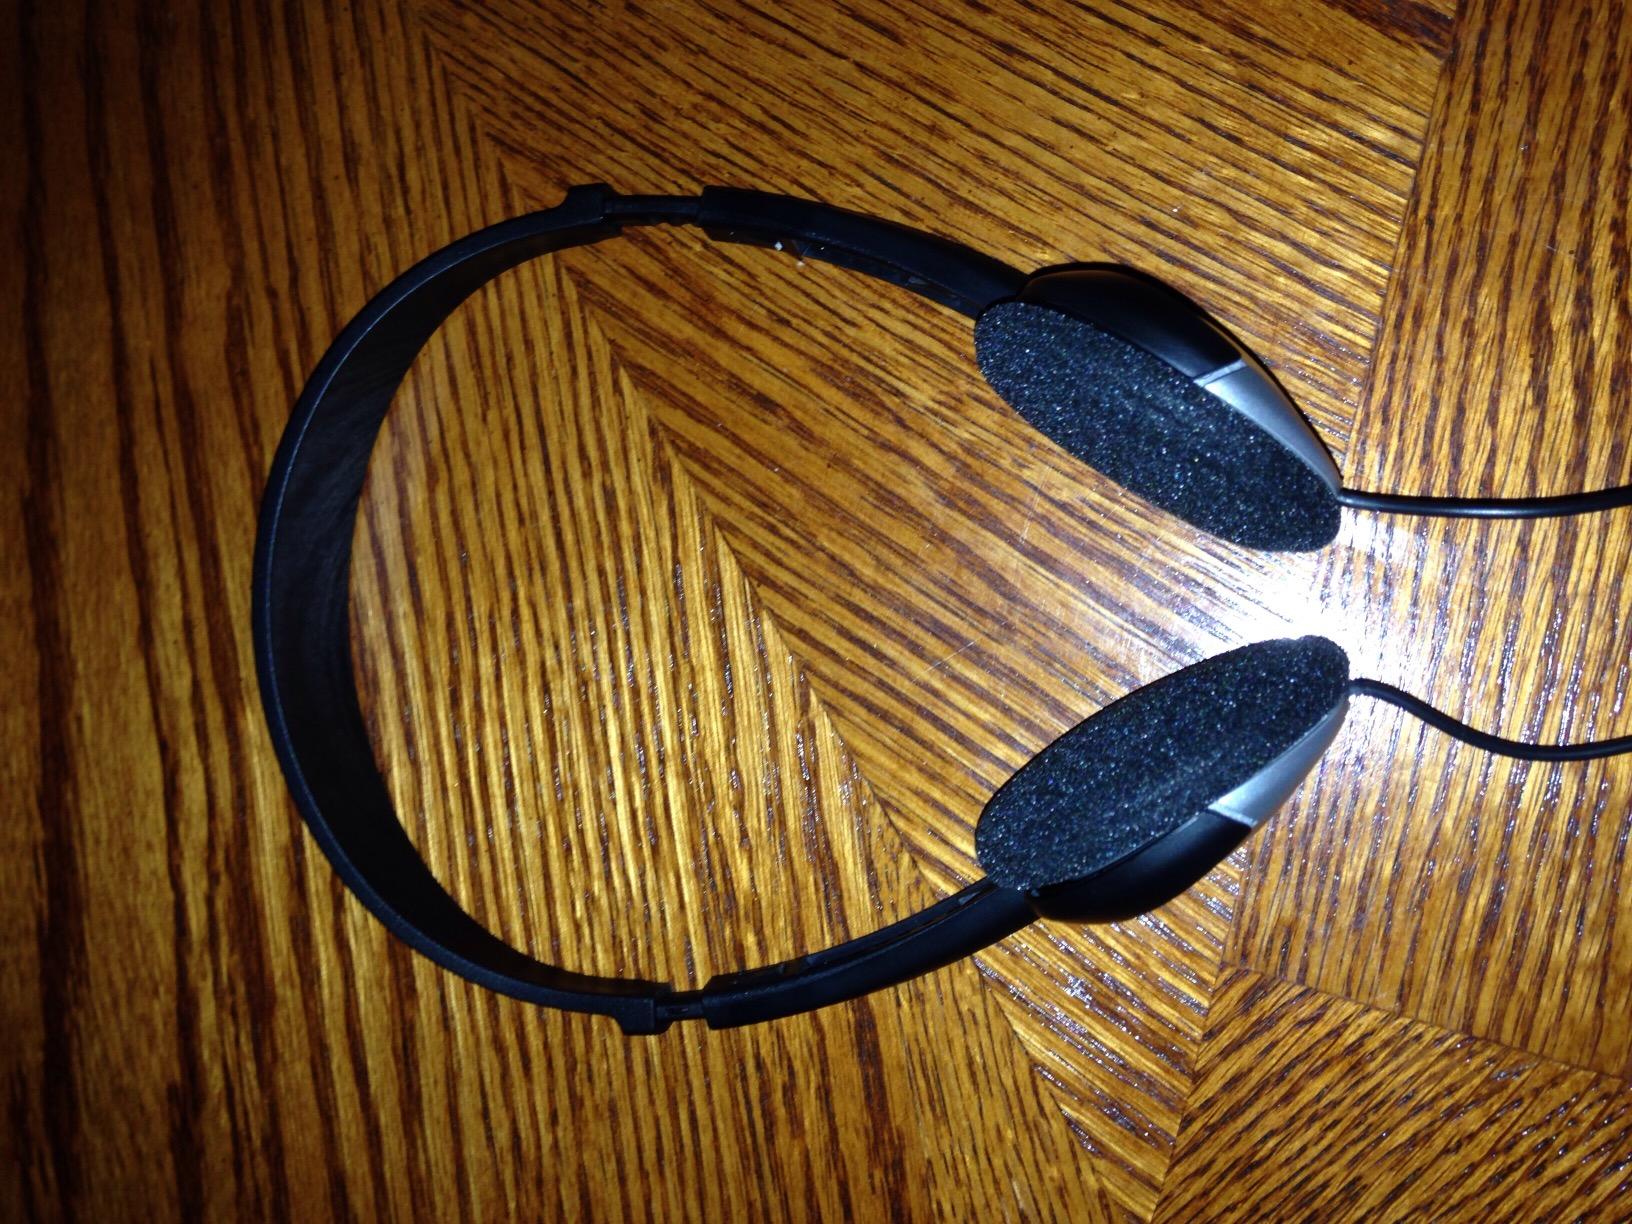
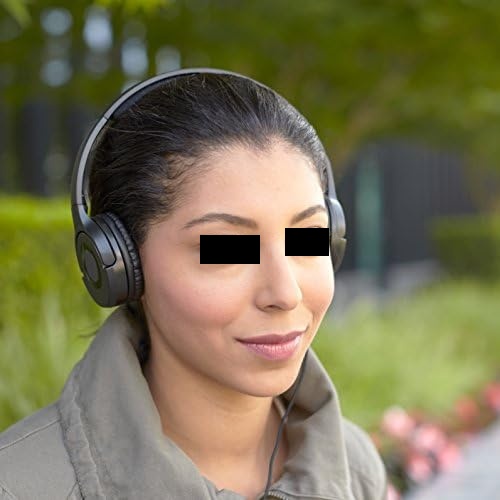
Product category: headphones
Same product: no